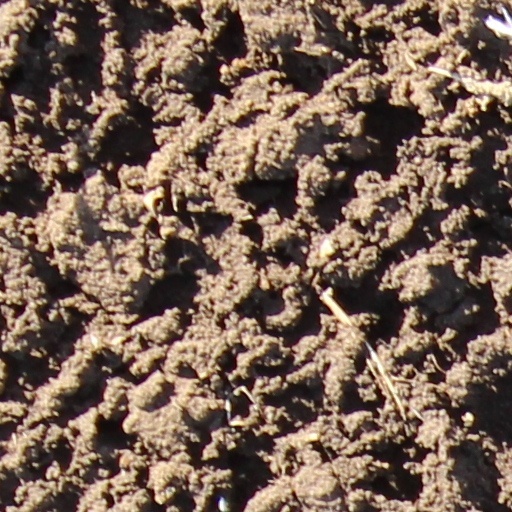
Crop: wheat